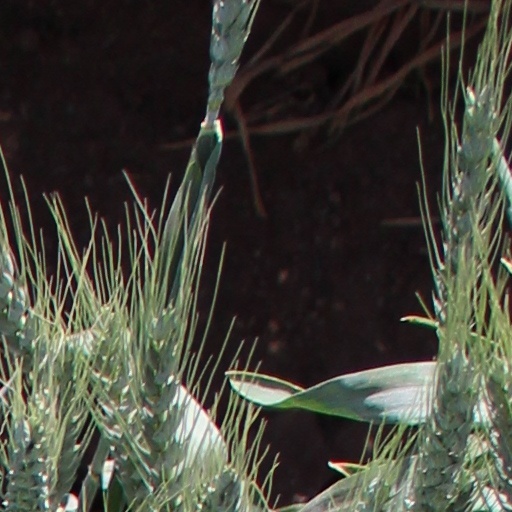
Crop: wheat